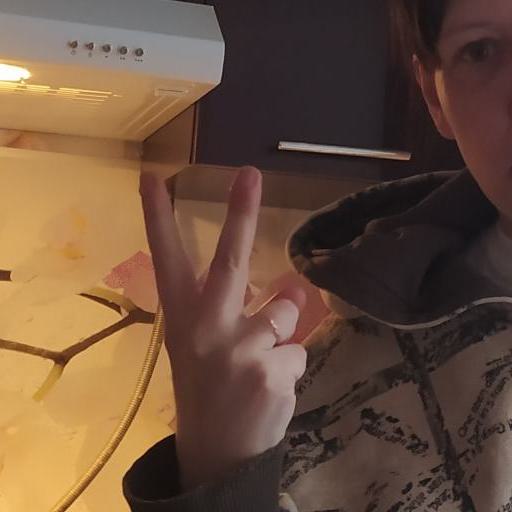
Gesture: peace_inverted